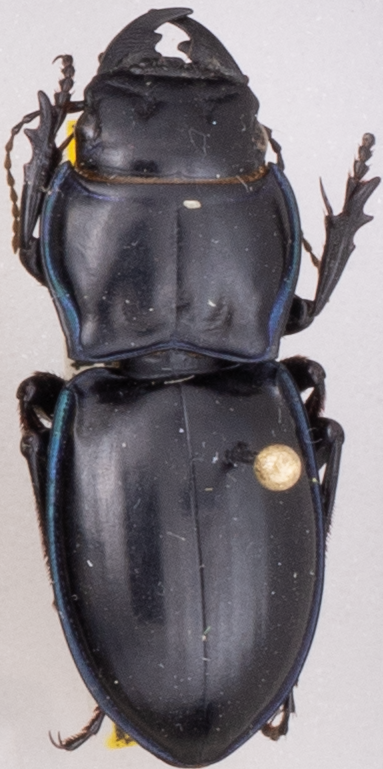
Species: Pasimachus elongatus
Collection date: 2022-09-14
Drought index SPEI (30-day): -0.408
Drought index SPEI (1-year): -0.54
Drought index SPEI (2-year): -0.39